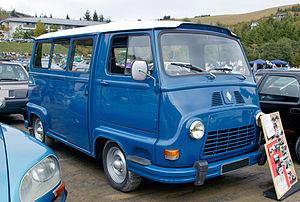
La Renault Estafette est une fourgonnette construite par Renault d'octobre 1959 à 1980. Elle fut produite à 533 209 exemplaires. L'Estafette est la première traction lancée par la firme.